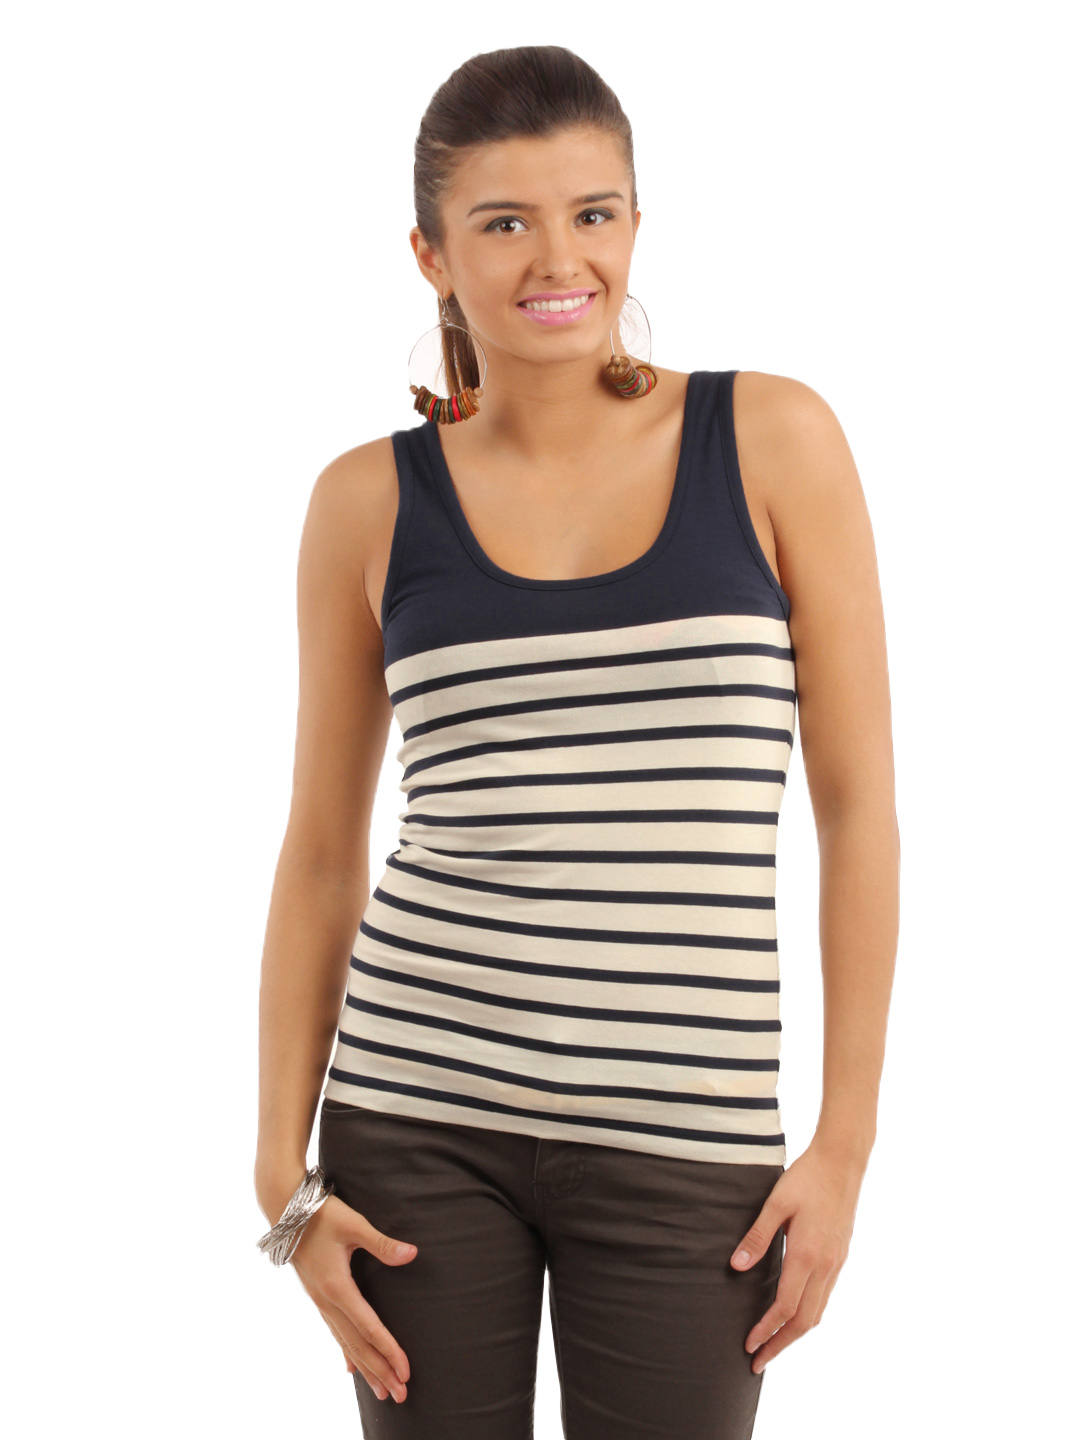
French Connection Women Navy Blue Striped Top
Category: Apparel / Topwear / Tops
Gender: Women
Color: Navy Blue
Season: Summer 2012
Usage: Casual